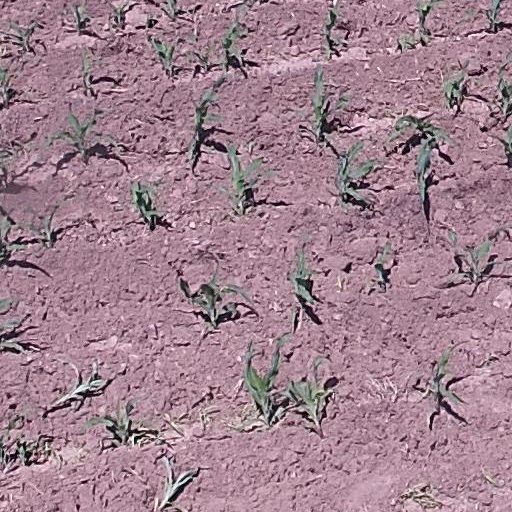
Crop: maize; corn